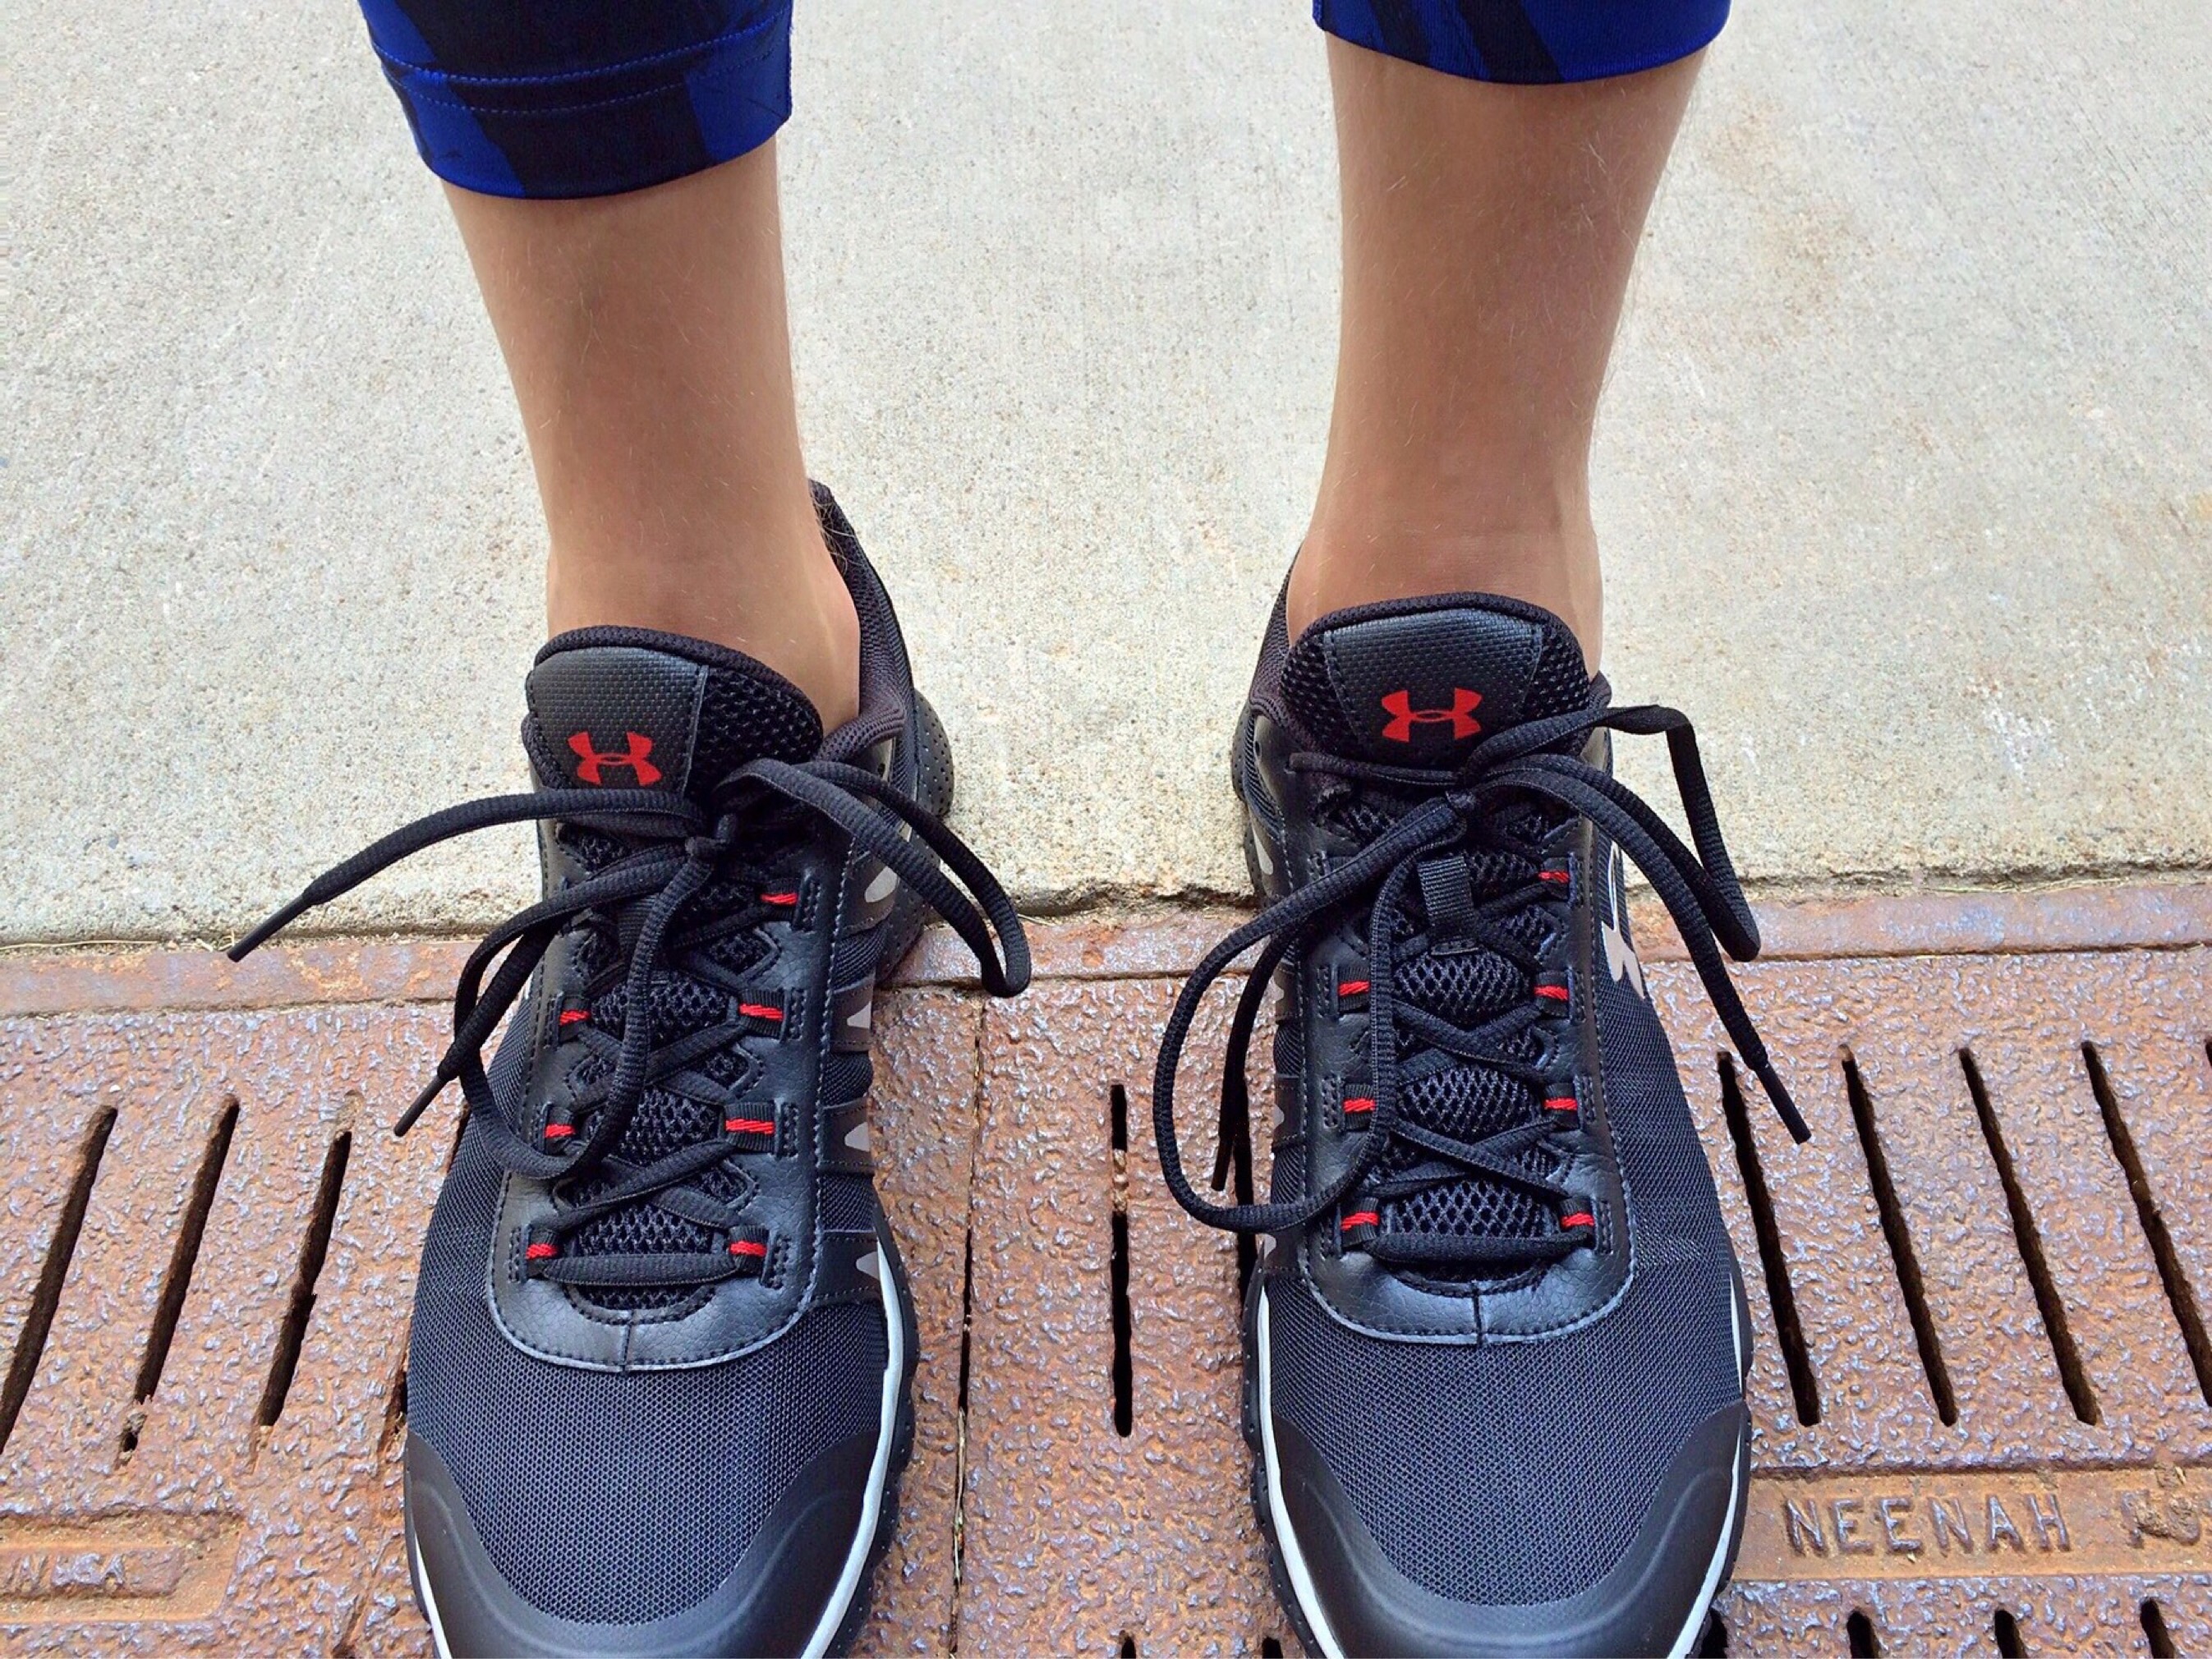
person, shoe, sport, leg, spring, training, fashion, blue, exercise, healthy, fitness, workout, human body, sneakers, footwear, high heeled footwear, outdoor shoe